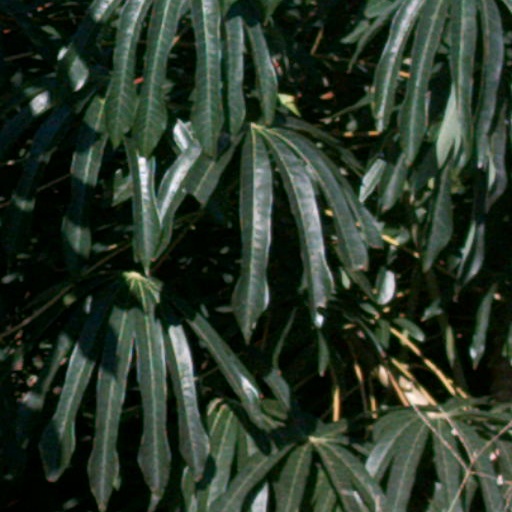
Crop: cassava